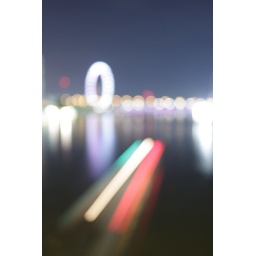
The Flyer in bokeh with a boat passing under the bridge